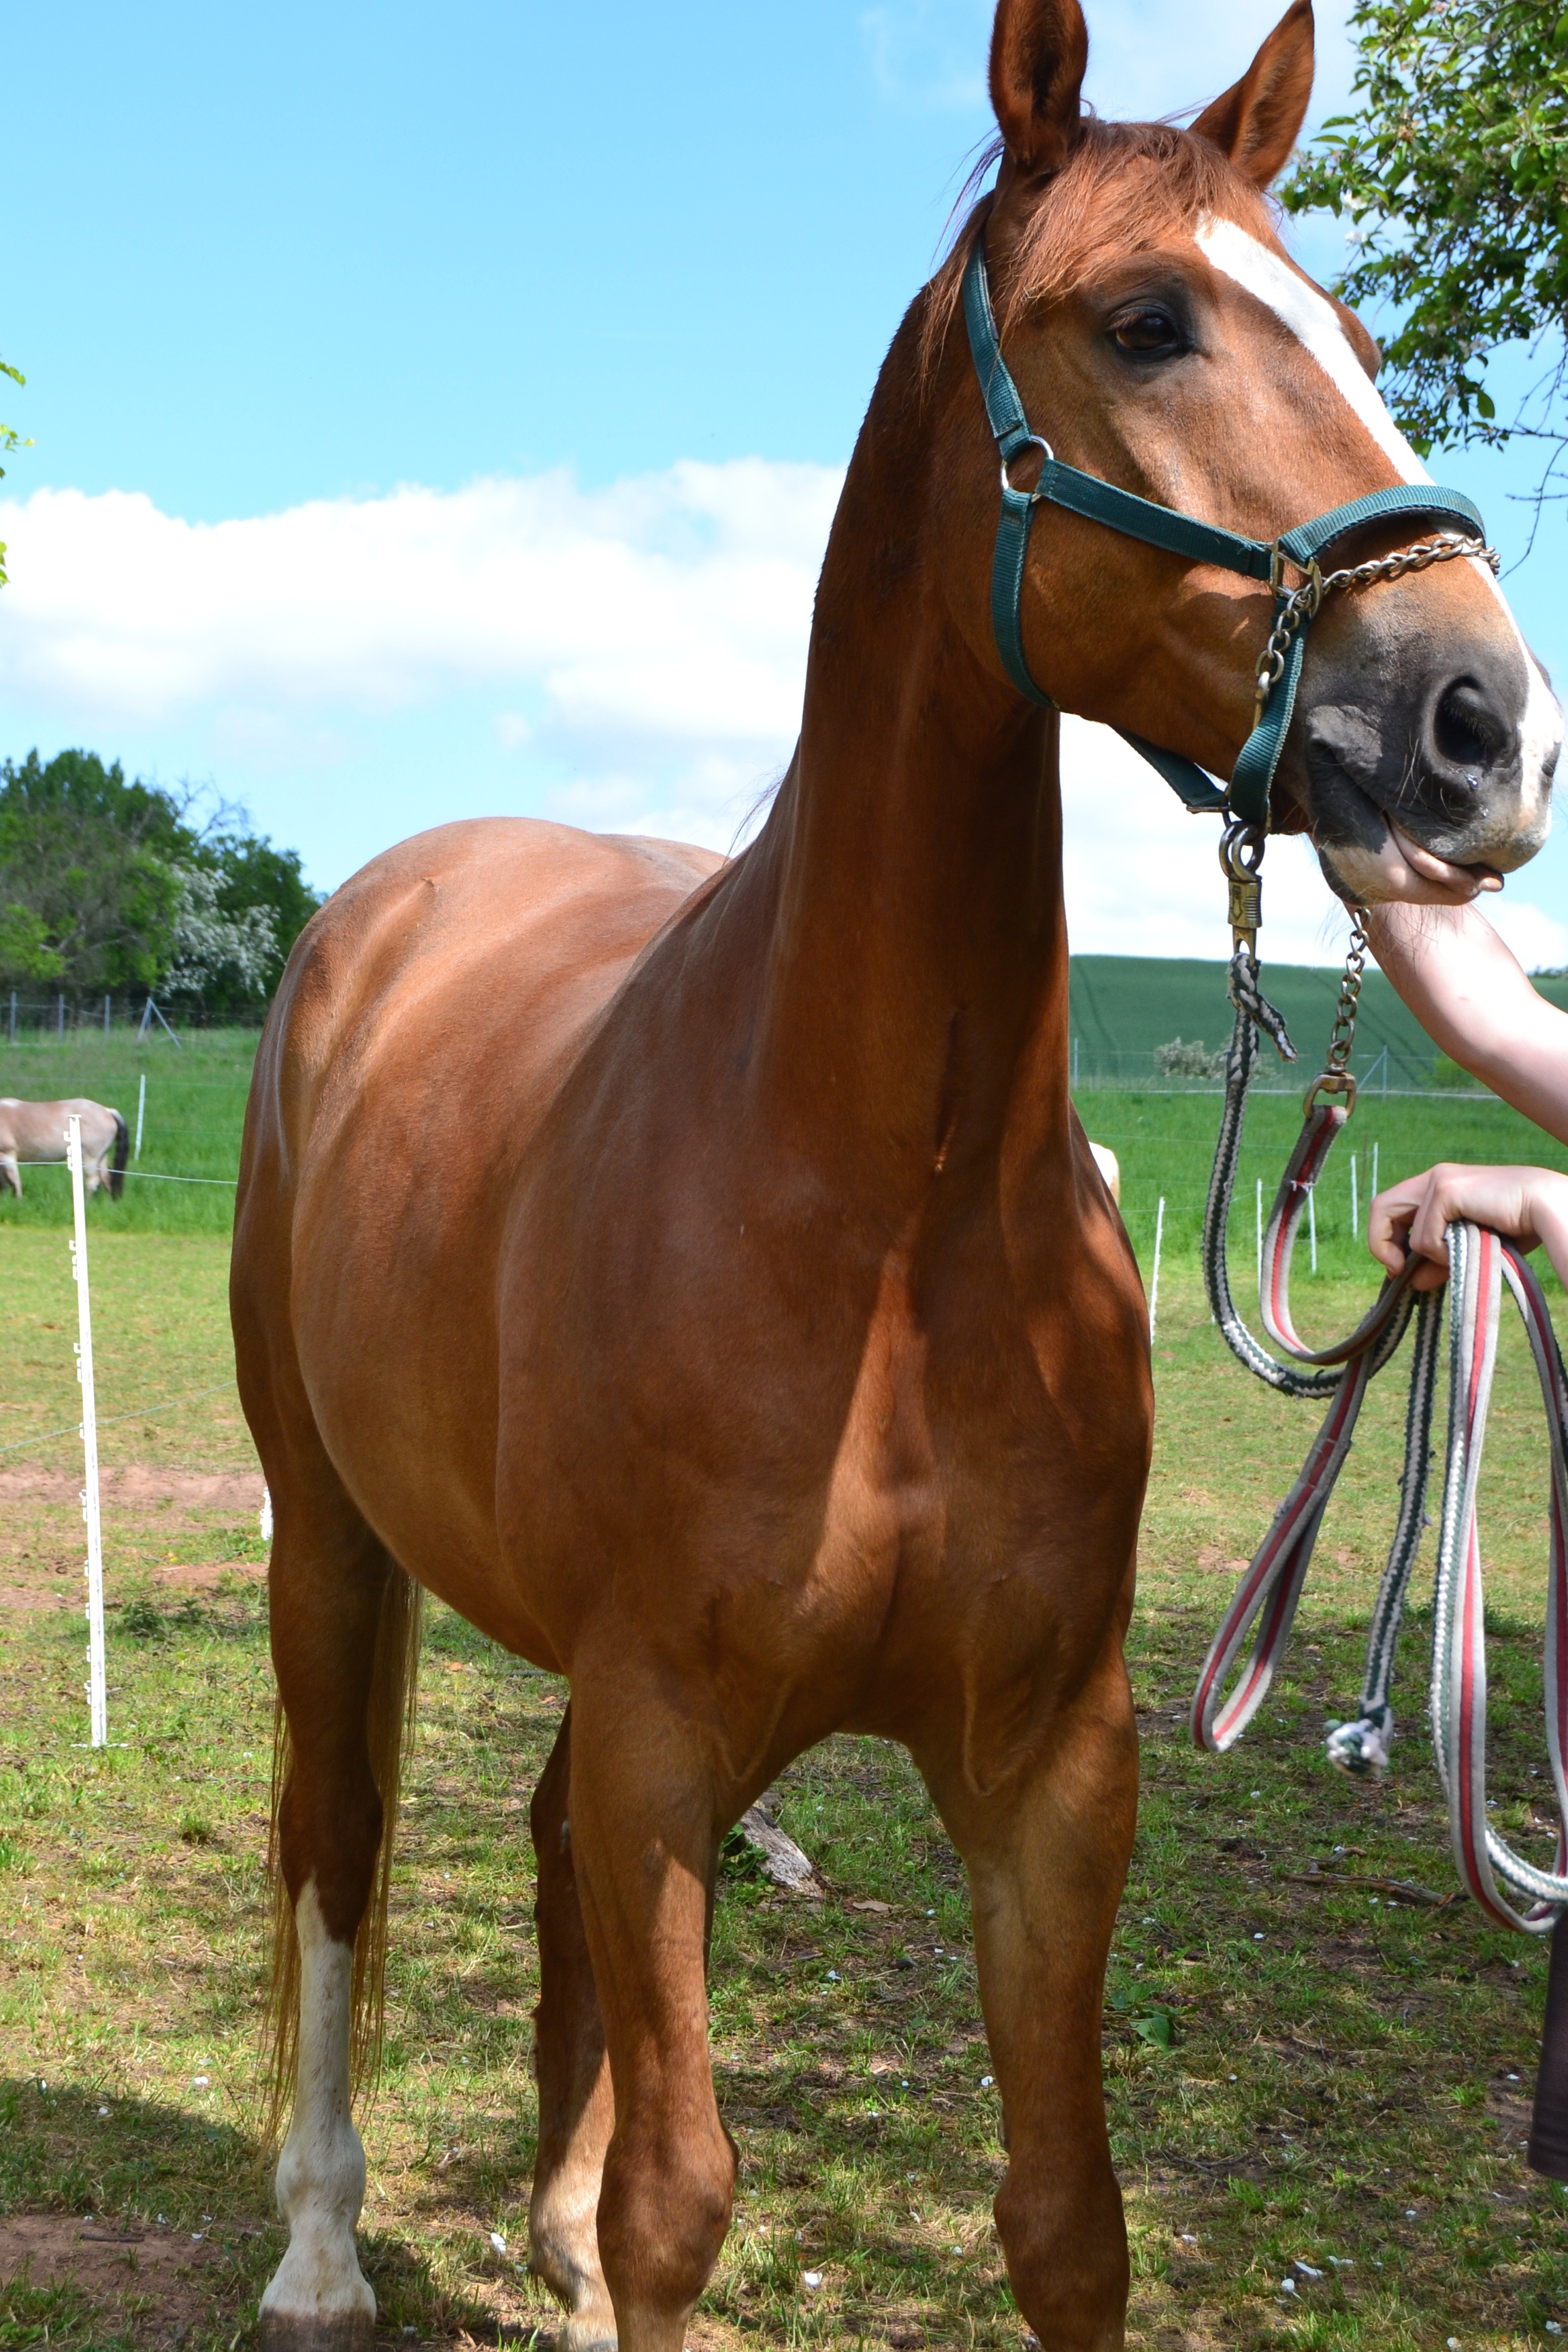
nature, animal, pasture, horse, rein, mammal, stallion, mane, ride, equestrian, bridle, riding, vertebrate, mare, colt, equestrianism, pack animal, horse like mammal, mustang horse, horse harness, horse tack, english riding